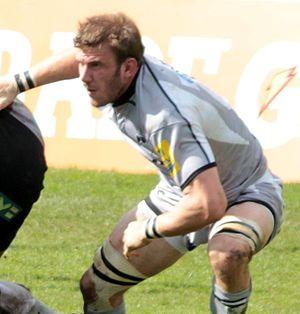
Thomas Richard Croft dit Tom Croft, né le 7 avril 1985 à Basingstoke, est un joueur de rugby à XV, qui évolue avec l'équipe d'Angleterre au poste de deuxième ligne ou de troisième ligne aile.